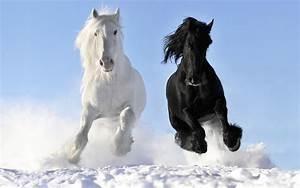
horse